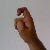
The image shows a hand gesture representing the letter 'X' in Indian Sign Language.